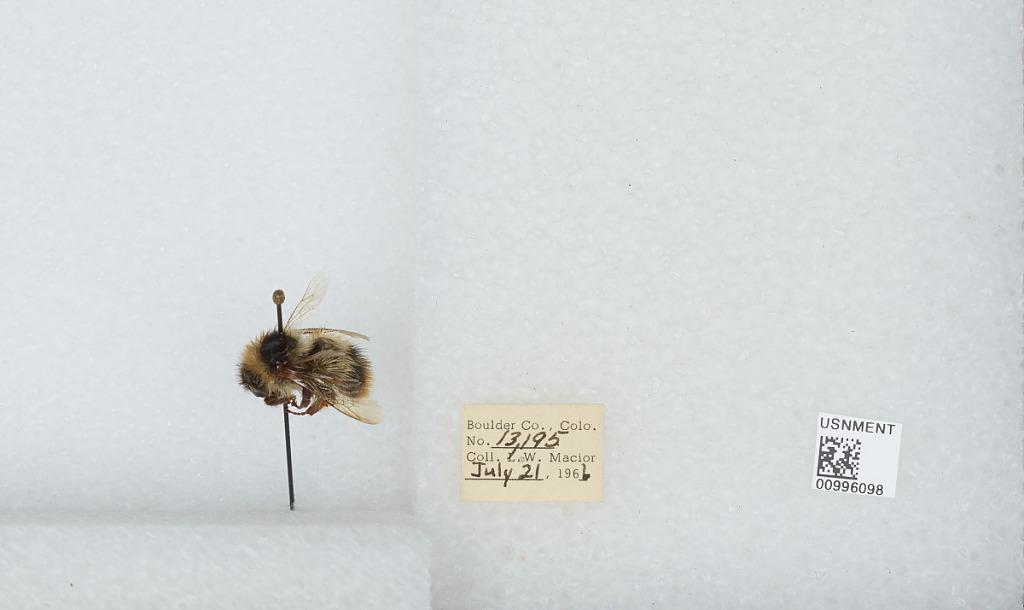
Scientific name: Bombus (Alpinobombus) balteatus Dahlbom
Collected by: L. Macior
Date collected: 1966-7-21
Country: United States
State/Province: Colorado
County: Boulder
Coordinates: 40.0275, -105.252